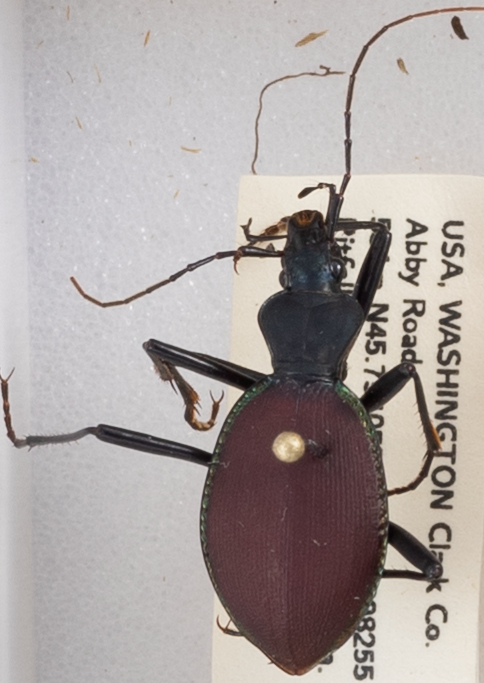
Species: Scaphinotus angusticollis
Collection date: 2019-05-28
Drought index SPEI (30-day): -1.28
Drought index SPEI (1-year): -2.09
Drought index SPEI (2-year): -2.09